Paleontology

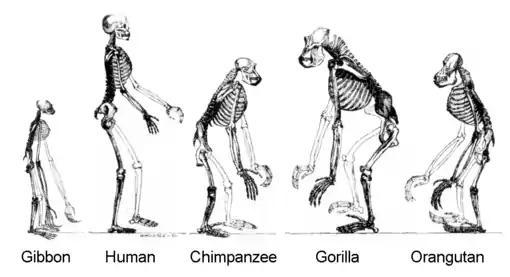
The skeletons of hominoids, evolutionary descendants of a common ancestor

Fossils have been documented from at least as far back as Ancient Greece. However, the belief of philosophers including Plato and Aristotle was that anything that existed had existed forever and would exist forever, or was along a continuum of perfection without any gaps. As a result of this fundamental belief, evidence of extinction was ignored or explained away by naturalists for most of recorded history. It was not until the work of Cuvier with the publication of his "Recherches sur les ossemens fossiles" (or "Investigations on fossil bones"), that extinction was understood and considered the principal basis for paleontology as a science. By the early-mid 19th century, it was no longer controversial that fossil animals existed in a sequential order and as a result that fauna and flora were changing over time. Cuvier himself denied that there was any direct continuity from any of these fossils to organisms alive in the present day, and thus that all were extinct. However, he also did not believe the idea that any presently extant organisms had been alive in the past. Instead he believed that over time great "revolutions" occurred in which all living organisms went extinct, and new ones arose, which was consistent with belief in the Biblical Flood. It was not until English naturalist Charles Darwin suggested that extinction and evolution both occurred together, that a full explanation could be given for changes of life over time. The fossil record showed that there was not a predetermined length of time for which a particular organism (or group of organisms) existed, and it also gave evidence for periods where a large percentage of organisms went extinct at once, which could be the result of mass extinction events.